Charles de la Rue

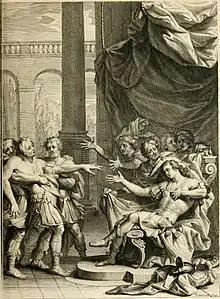
Title page of "Caroli Ruaei e Societate Jesu Carminum libri quatuor" (1680).

He wrote several tragedies, published an edition of Virgil, and wrote several Latin poems. His funeral orations on the Dukes of Burgundy and Luxemburg, and that on Jacques-Bénigne Bossuet, his sermons on "Les Calamités publiques" and "The Dying Sinner" have been regarded as masterpieces by the greatest masters.